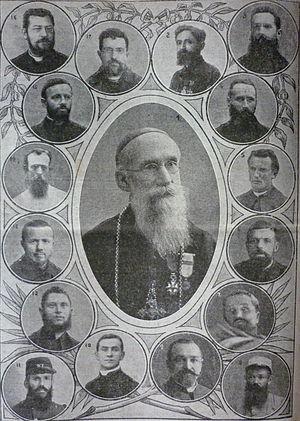
Naufragés missionnaires victimes de l'Afrique, Mgr Hyacinthe Jalabert (médaillon central), les Pères (P.) et Frères (Fr.) du Saint-Esprit
L’Afrique est un paquebot appartenant à la ligne maritime des Chargeurs réunis ; construit en 1907, il effectue sa traversée inaugurale le 22 juillet 1908. Il avait pour mission de rallier les différents ports de l'Afrique française.